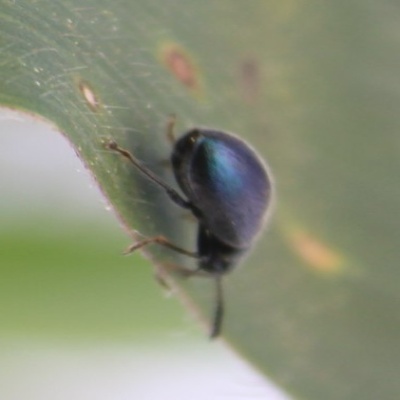
Crop: Maize
Condition: leaf beetle